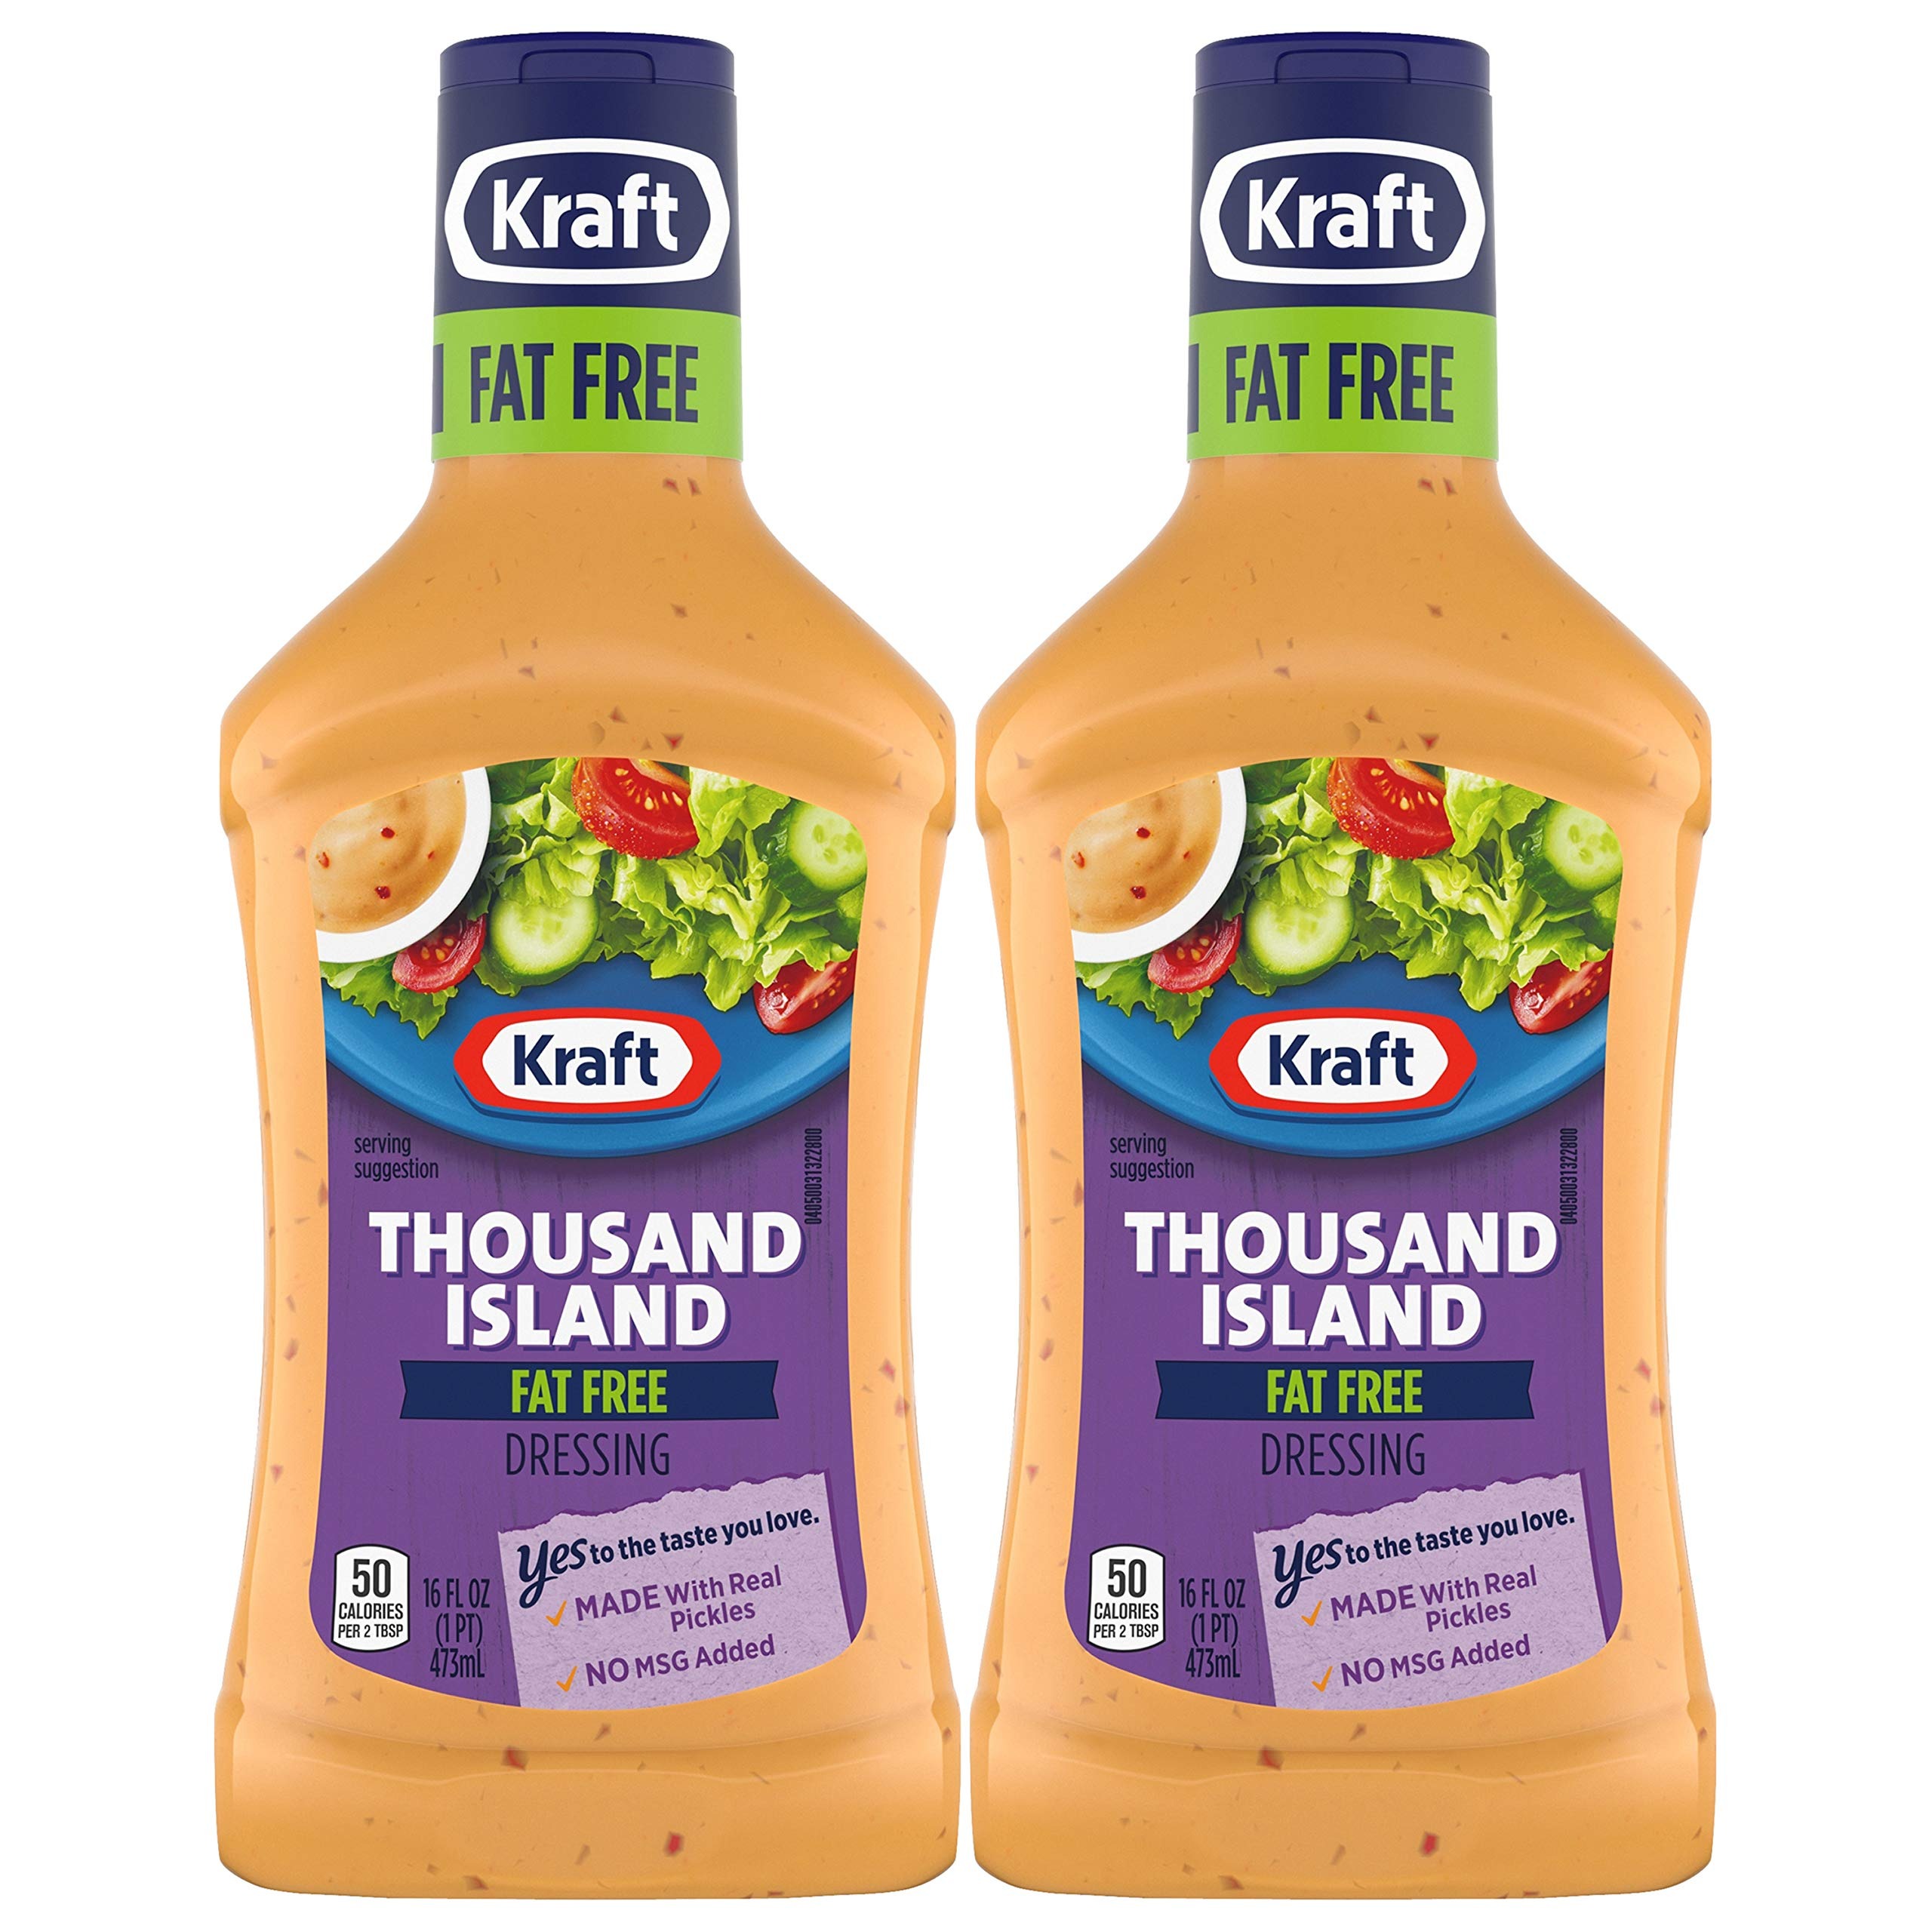
Item Name: Kraft Fat Free Thousand Island Dressing (No MSG added & real pickles) 16oz (pack of 2)
Value: 2.0
Unit: Count

Price: 3.055